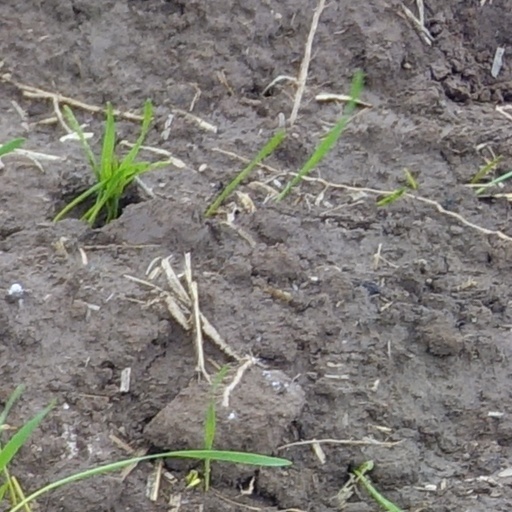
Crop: wheat